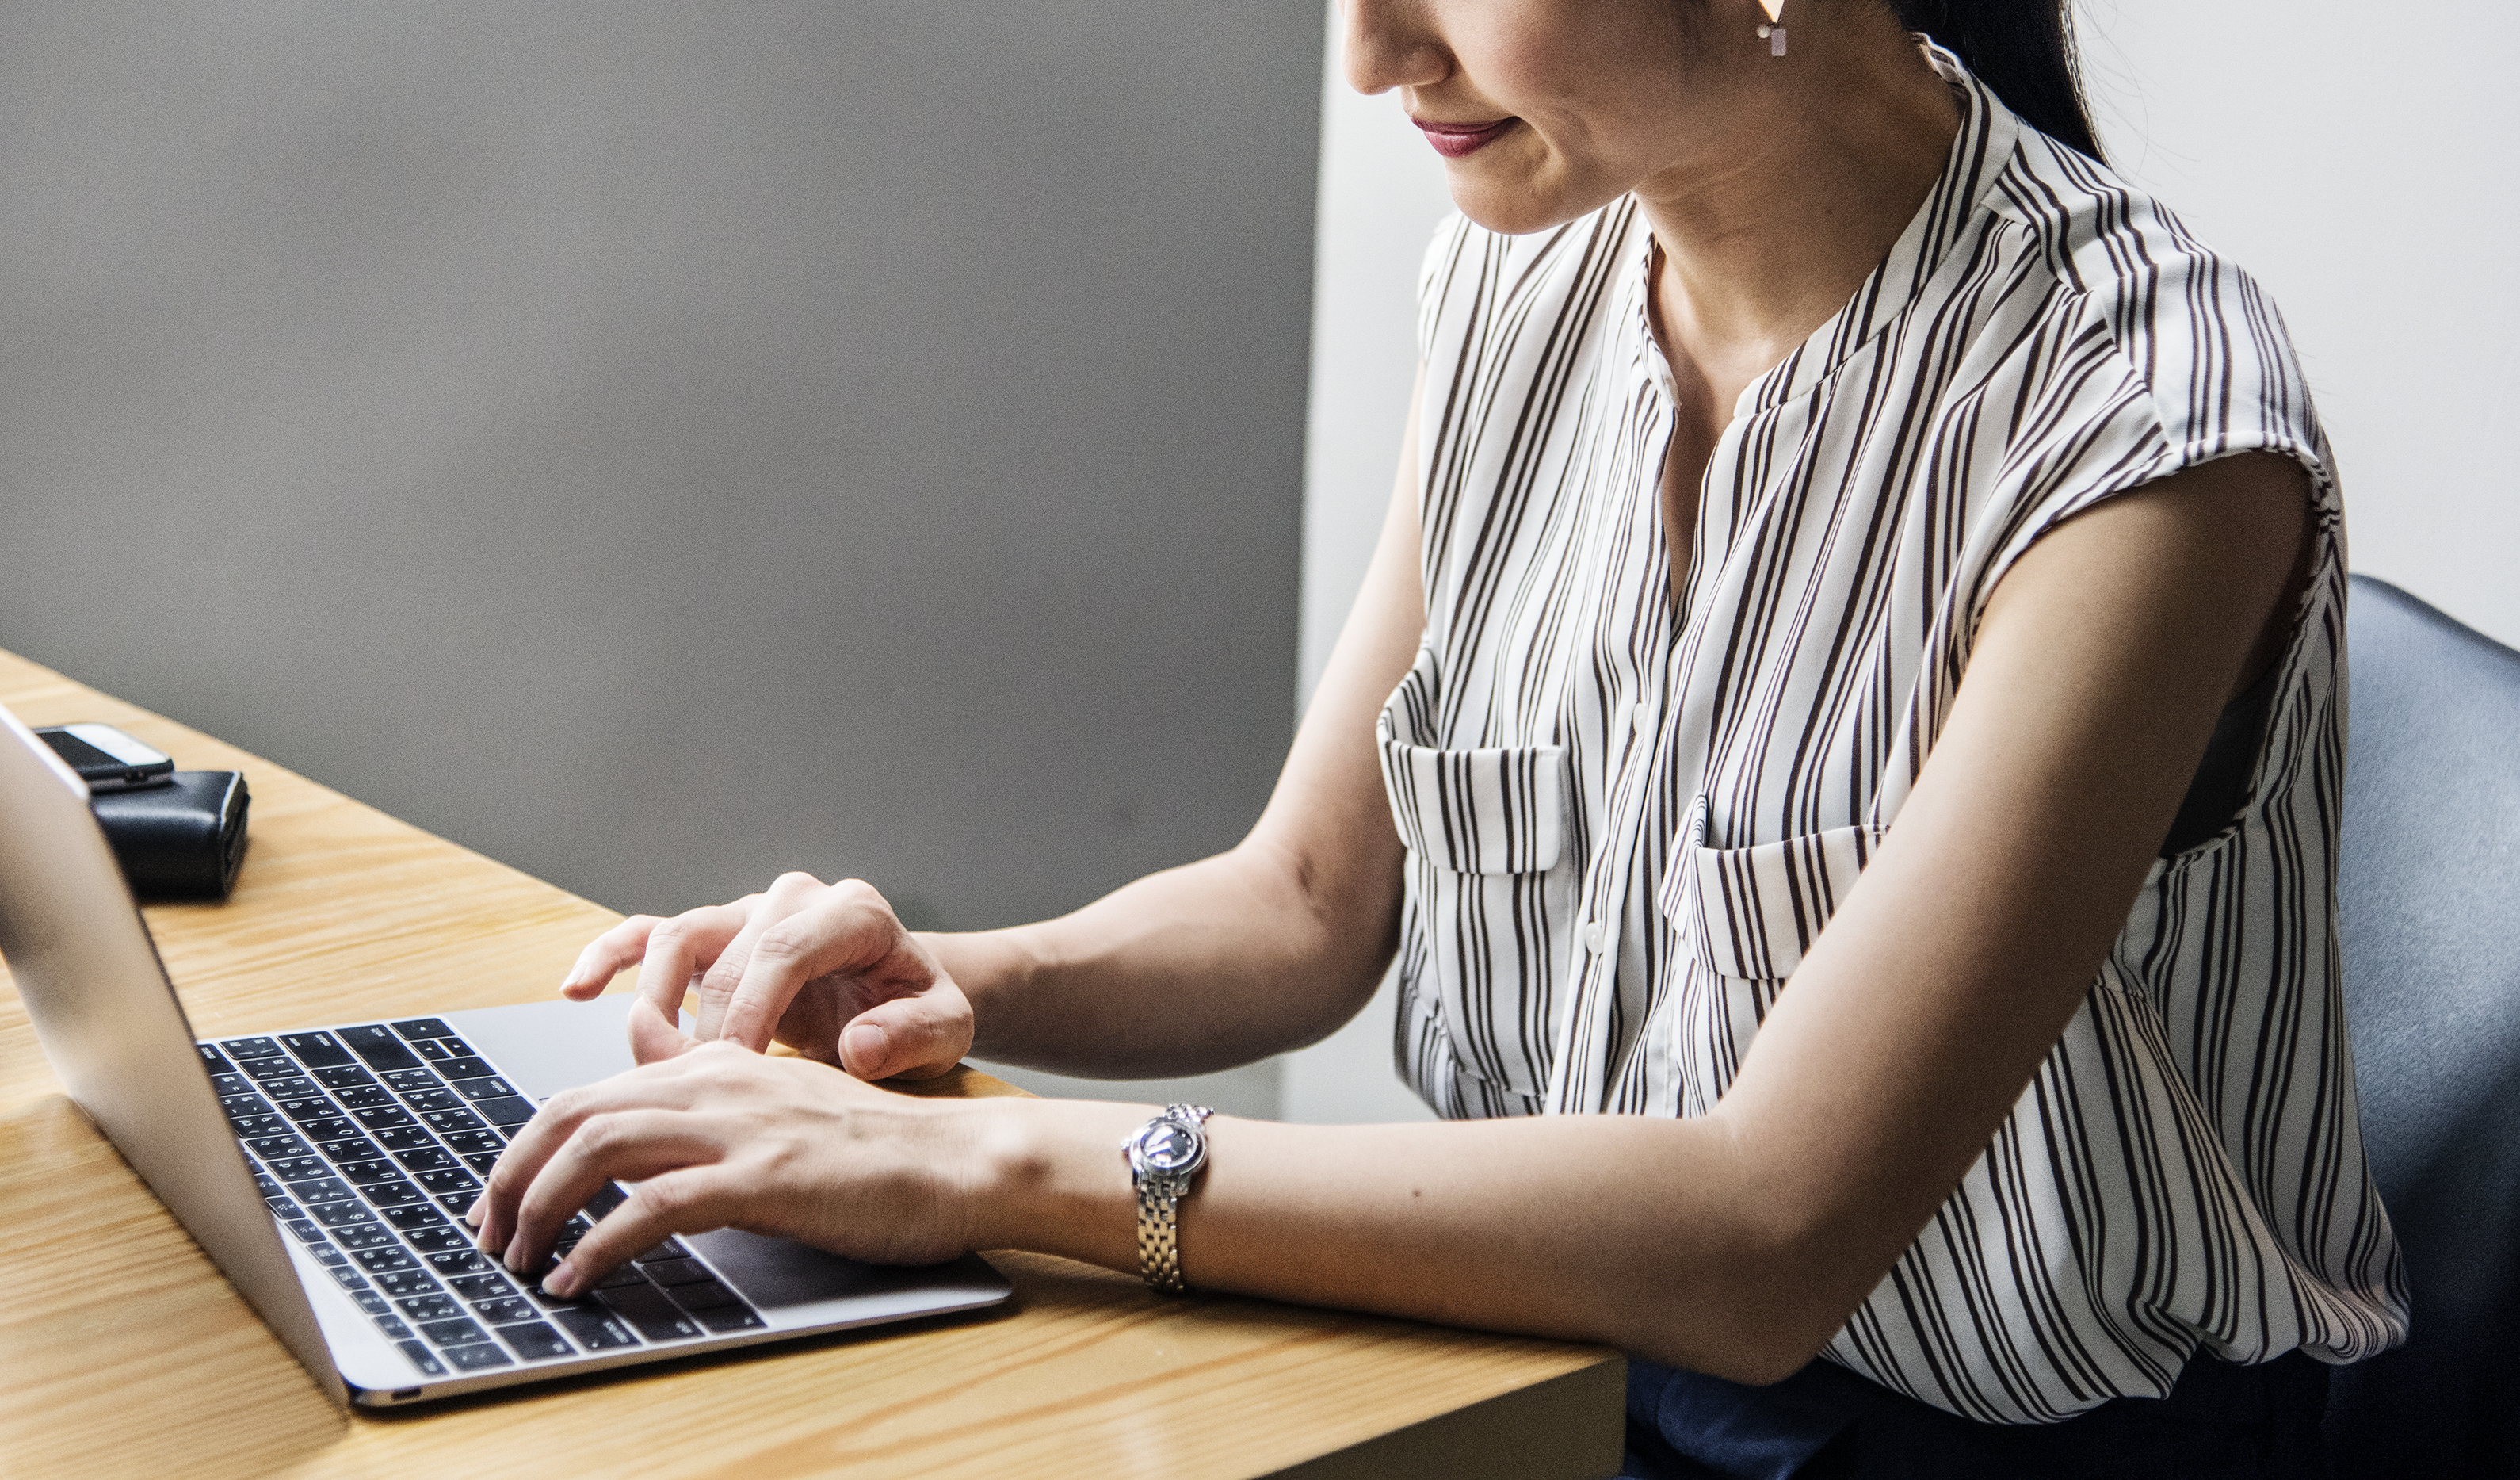
adult, alone, arms, asian, beautiful, casual, cheerful, closeup, communication, computer, connection, digital device, female, gadgets, hands, happy, internet, japan, japanese, korean, laptop, media, network, notebook, office, one, pretty, sitting, smile, social media, social network, solo, startup, technology, typing, using, wireless, woman, work, work from home, working, workplace, workspace, job, learning, arm, hand, design, wrist, desk, writing instrument accessory